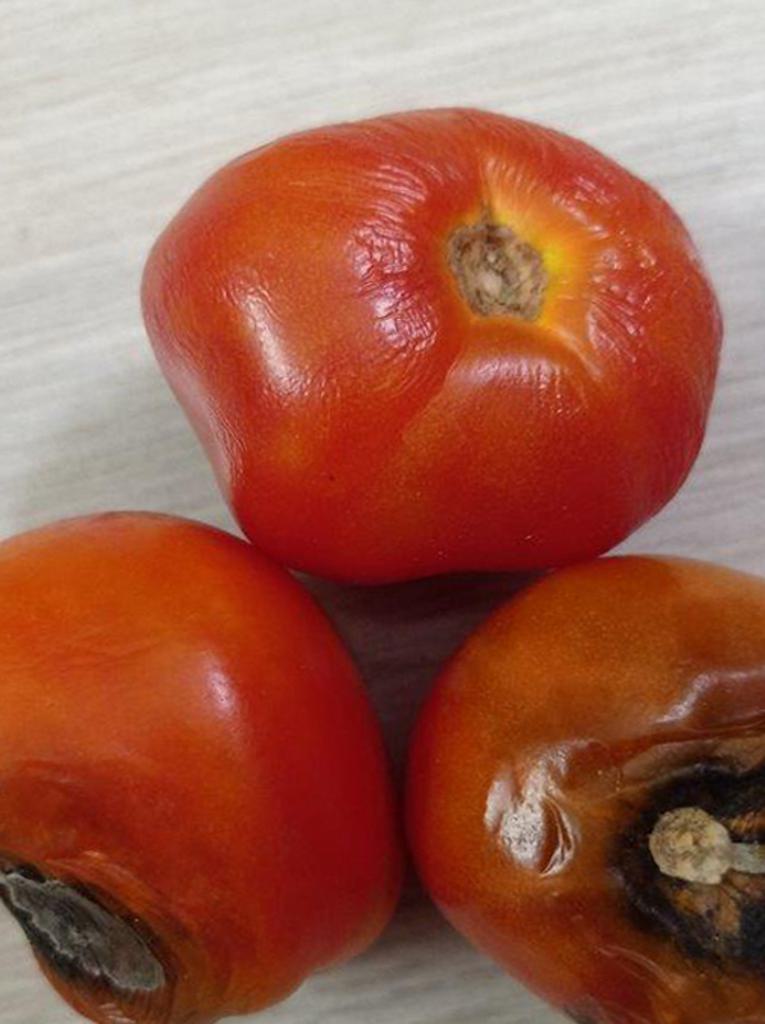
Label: Rotten